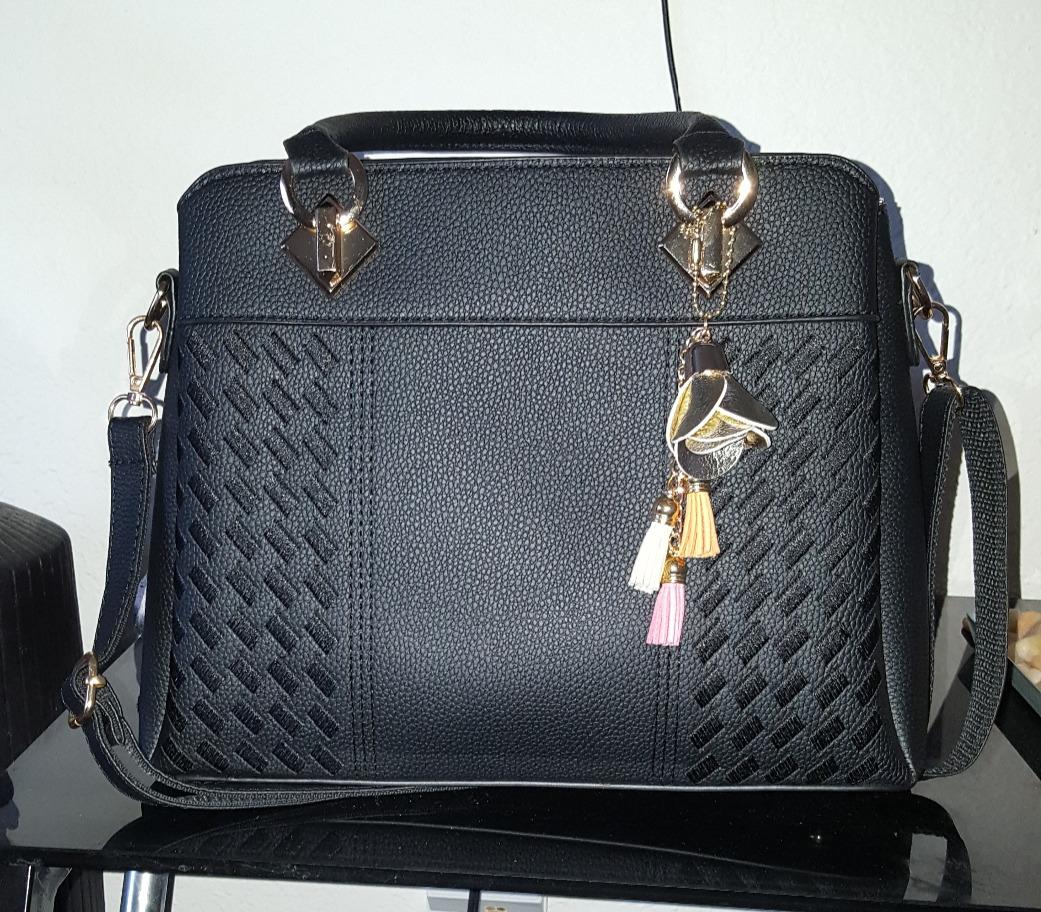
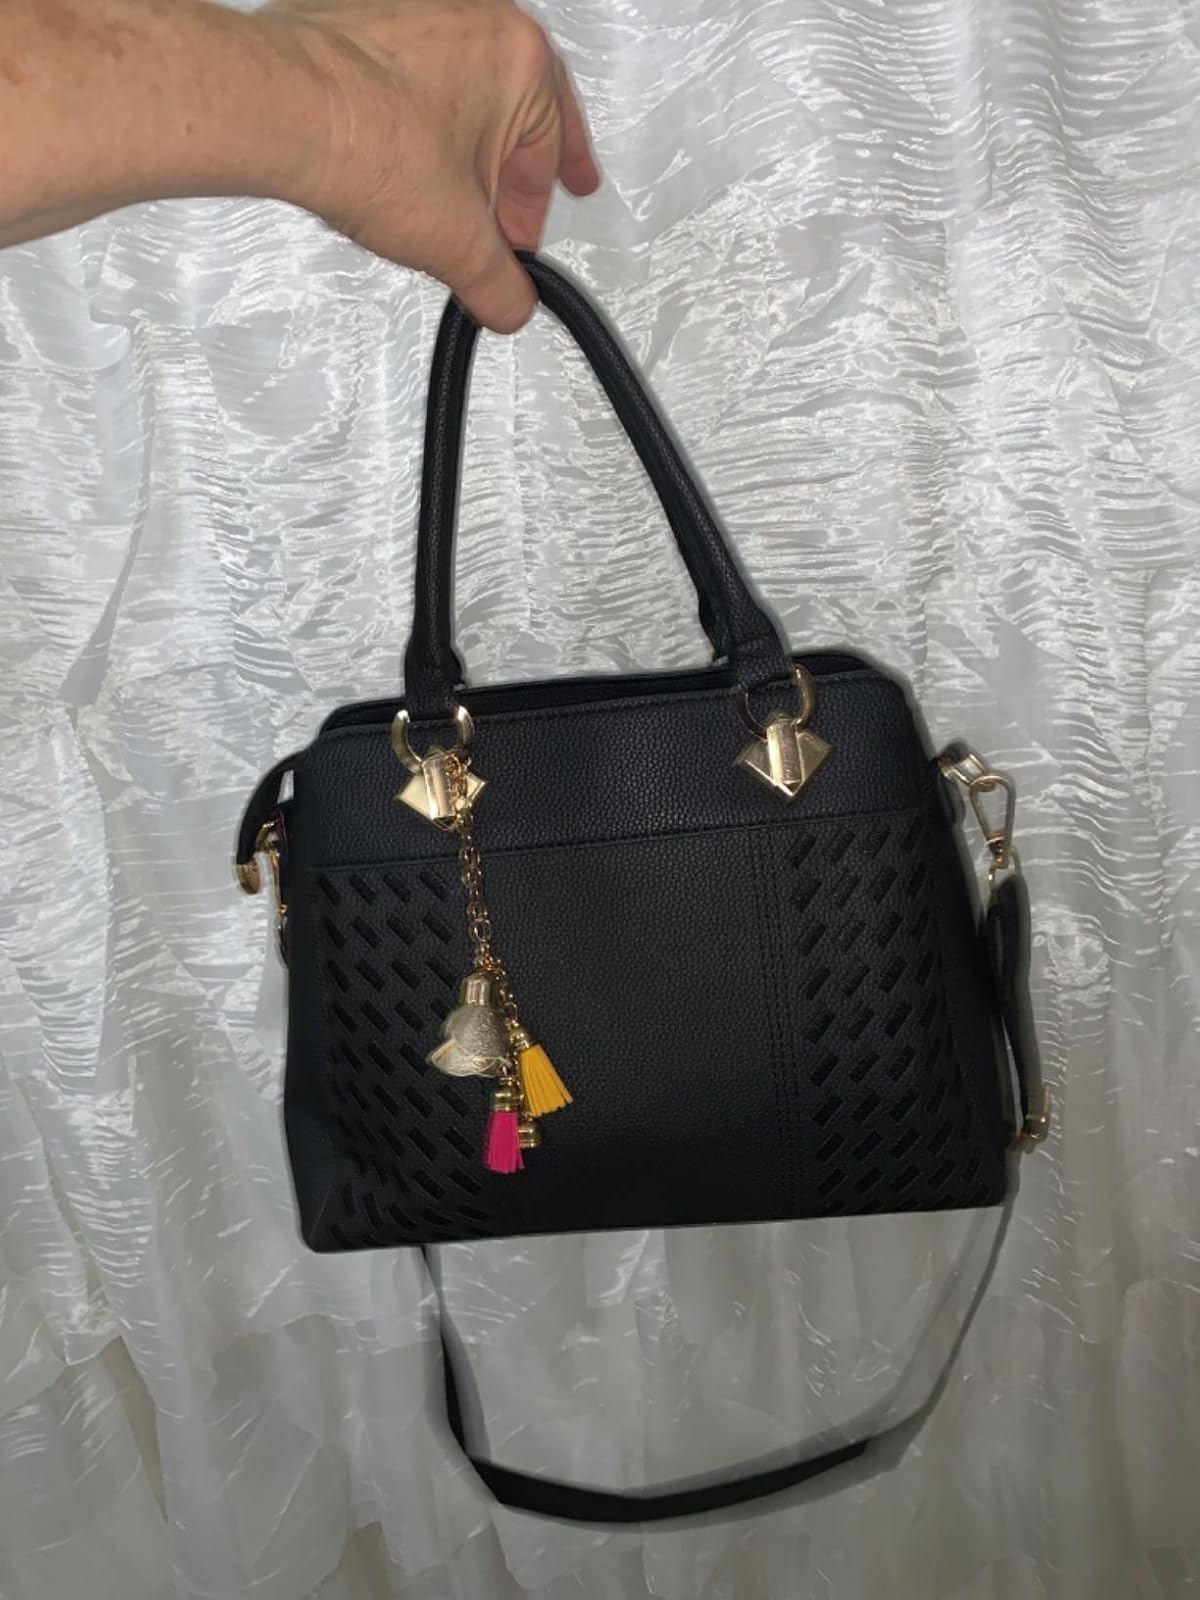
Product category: accessories_handbag
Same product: yes